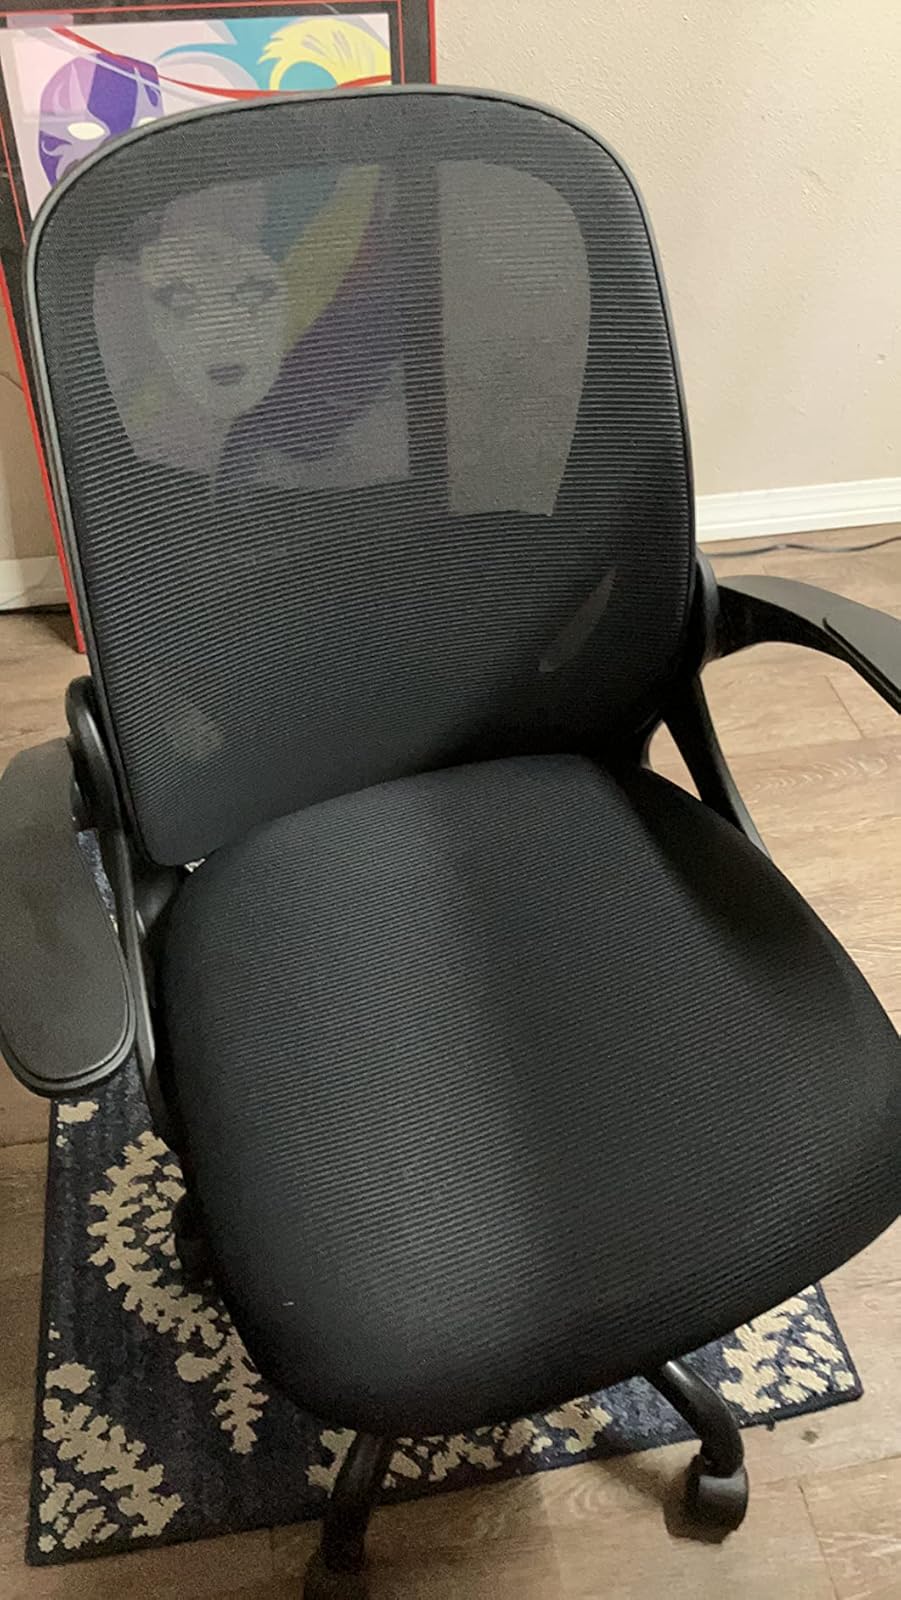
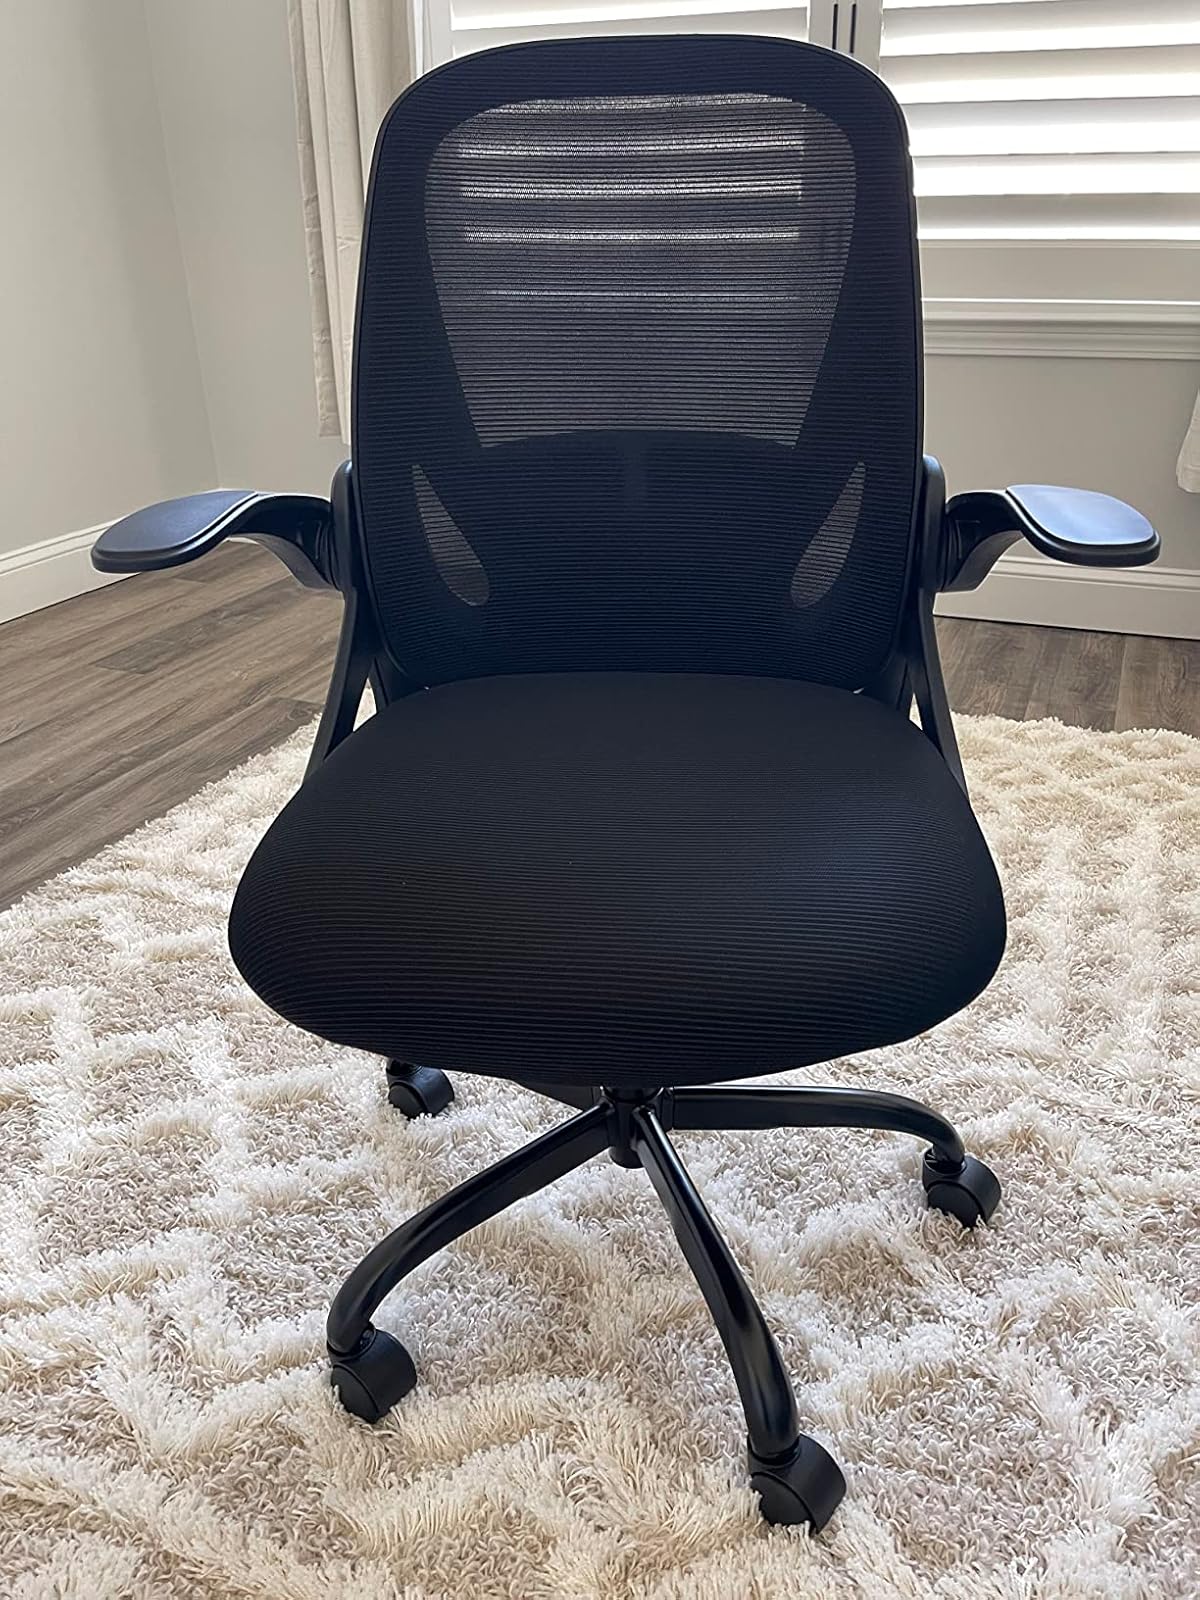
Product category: items_chair
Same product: yes